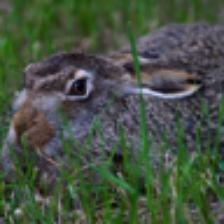
Label: NonHuman